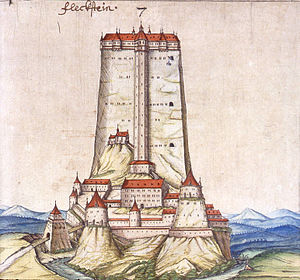
Château du Fleckenstein
Fleckenstein i 1689
Château du Fleckenstein er et slot i den franske kommune Lembach, i departementet Bas-Rhin i Frankrig. Fæstningen, der blev bygget af samme form som en 52 m lang båd, har en lang historie. Slottet blev bygget på en sandsten i Middelalderen. Et sindrigt system til at samle regnvand driver en cisterne og et hejseværk, der flytter vand og andet last til de øvre etager.